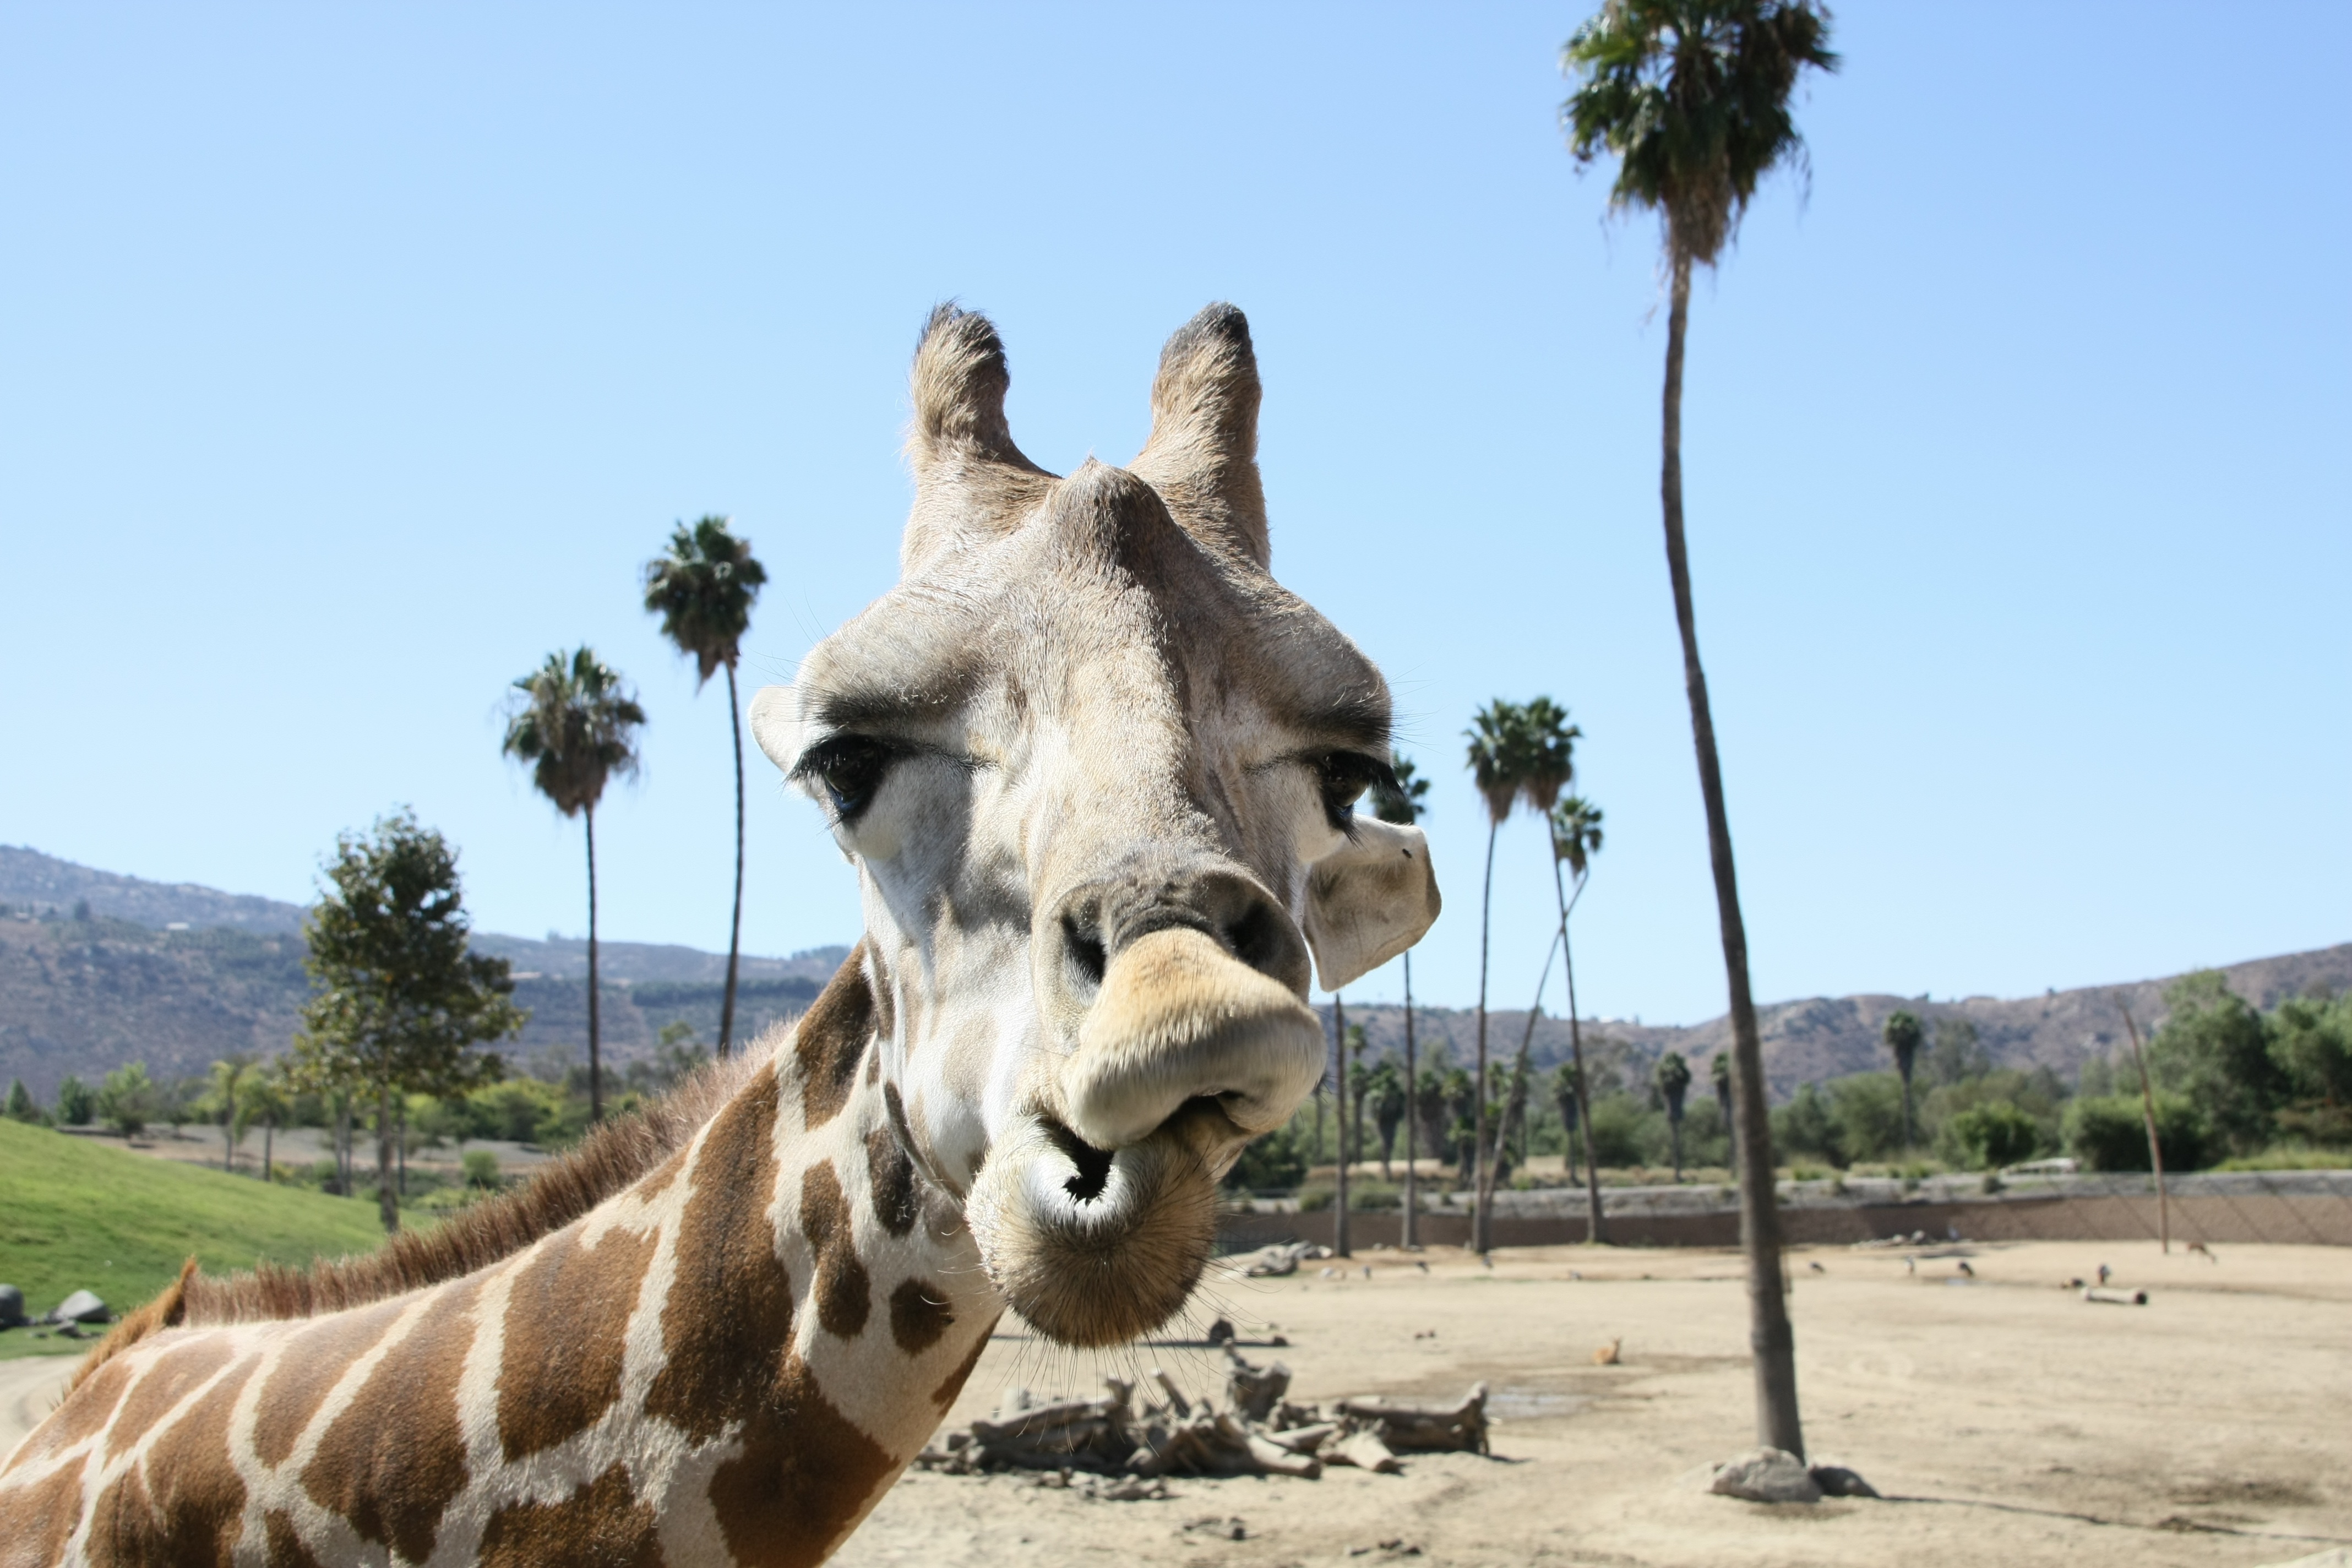
wildlife, zoo, camel, mammal, fauna, savanna, giraffe, vertebrate, safari, giraffidae, san diego, camel like mammal, arabian camel